Lesser sand eel

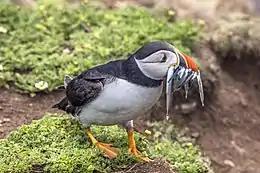
An Atlantic puffin ("Fratercula arctica") with its beak full of lesser sand eels

The lesser sand eel or sand lance ("Ammodytes tobianus") is a species of fish in the sand lance family Ammodytidae. It is an elongated cylindrical fish which may be up to long.